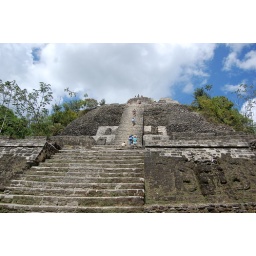
Greg, in blue shirt at center of photo, climbs the High Temple at Lamanai, Belize on 3/16/09.